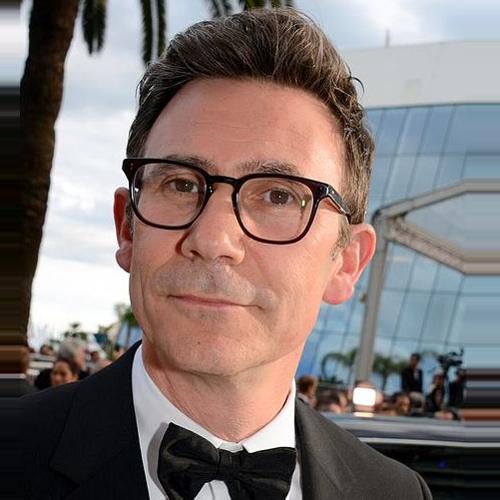
Age: 47